Sharabha

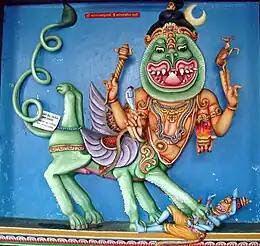
Shiva as Sharabha subduing Narasimha, panel view from Munneswaram temple in Sri Lanka

Sharabha or Sarabha is an eight-legged part-lion and part-bird deity in Hindu religion, who is described as more powerful than a lion or an elephant, possessing the ability to clear a valley in one jump in Sanskrit literature. In later literature, Sharabha is described as an eight-legged deer.